Edgewater, New Jersey

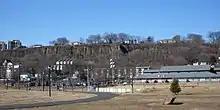
Community Center with Little League field and track in foreground. Palisades Cliff in background.

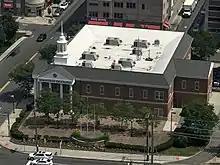
Edgewater Borough Hall on River Road

Edgewater is governed under the borough form of New Jersey municipal government, which is used in 218 municipalities (of the 564) statewide, making it the most common form of government in New Jersey. The governing body is comprised of a mayor and a borough council, with all positions elected at-large on a partisan basis as part of the November general election. A mayor is elected directly by the voters to a four-year term of office. The borough council includes six members elected to serve three-year terms on a staggered basis, with two seats coming up for election each year in a three-year cycle. The borough form of government used by Edgewater is a "weak mayor / strong council" government in which council members act as the legislative body with the mayor presiding at meetings and voting only in the event of a tie. The mayor can veto ordinances subject to an override by a two-thirds majority vote of the council. The mayor makes committee and liaison assignments for council members, and most appointments are made by the mayor with the advice and consent of the council.